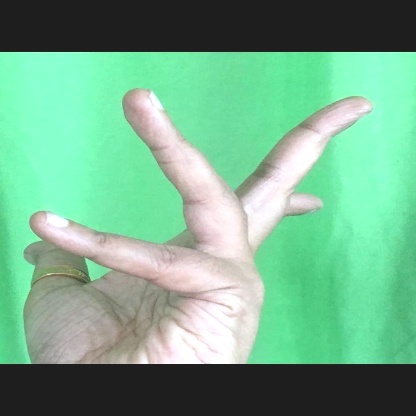
Mudra: Alapadmam